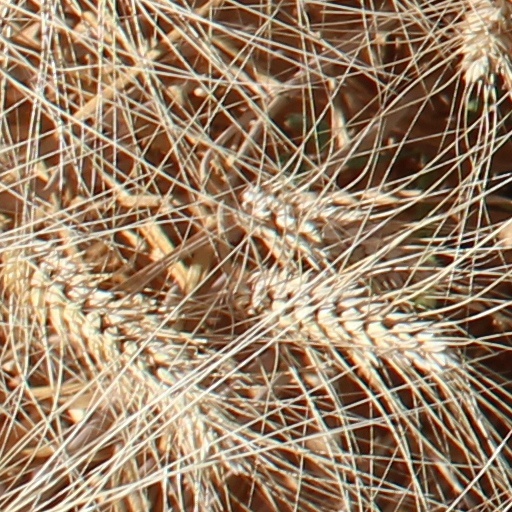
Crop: wheat